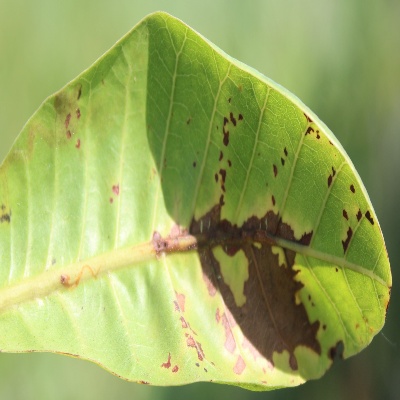
Crop: Cashew
Condition: anthracnose